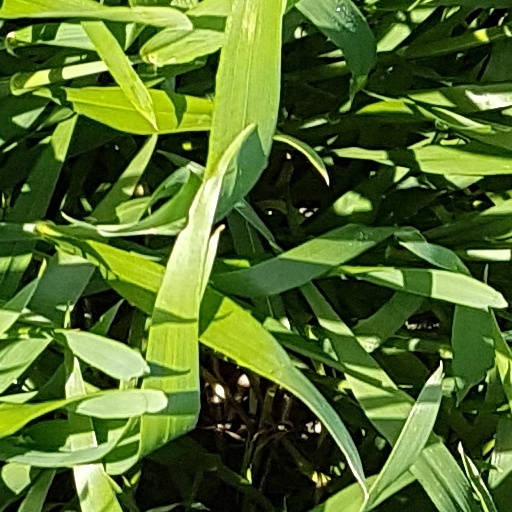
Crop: wheat